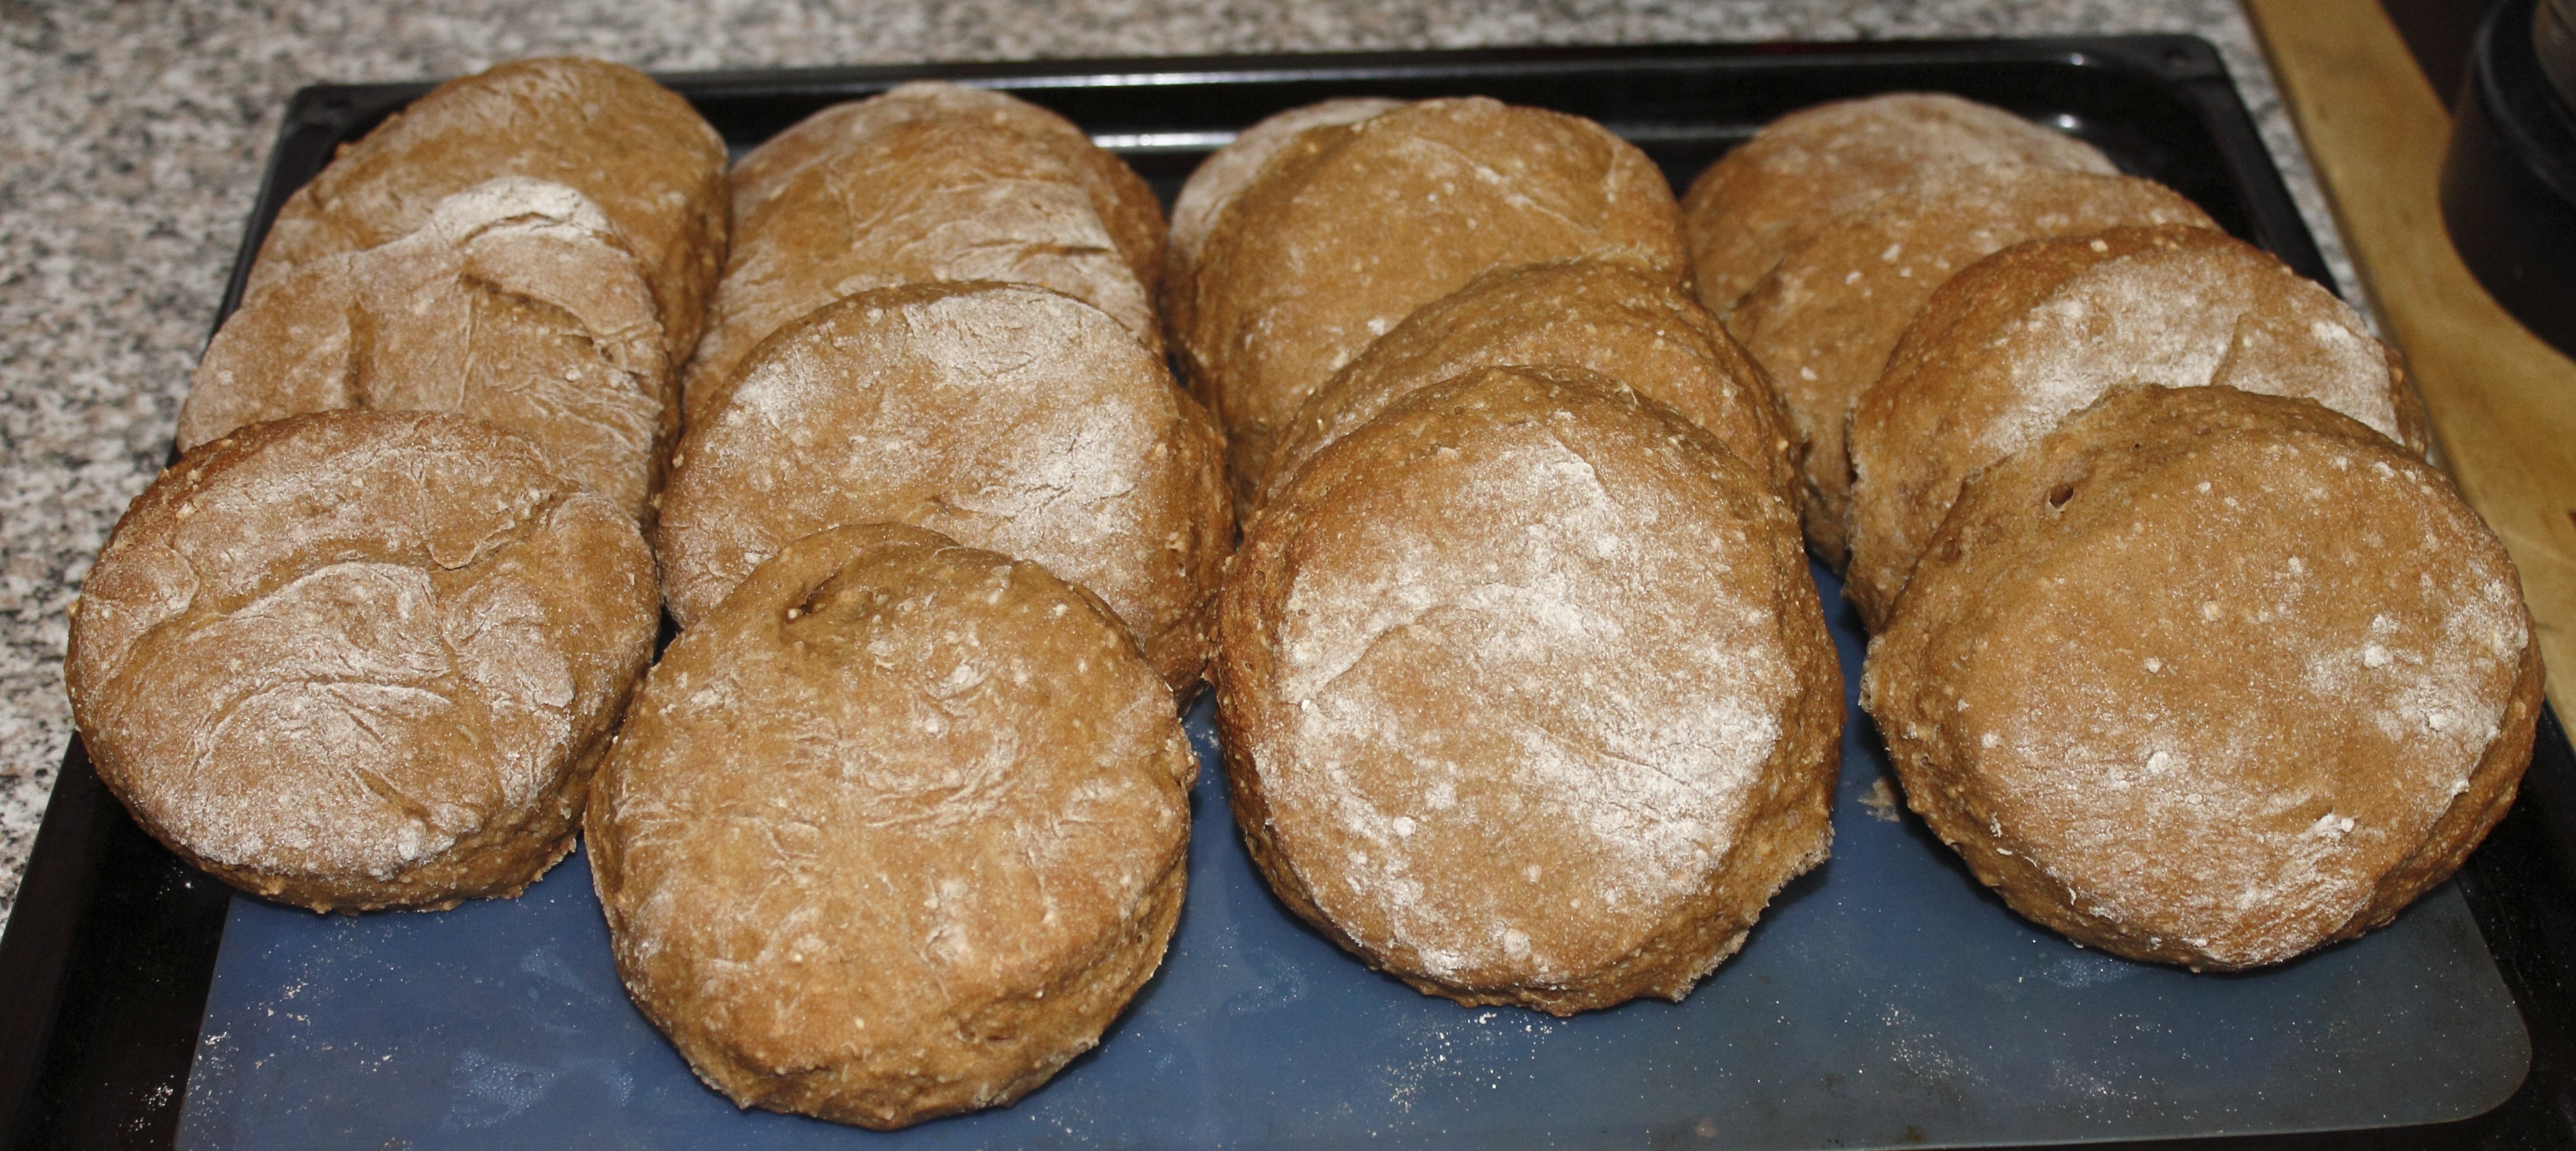
meal, food, breakfast, baking, eat, bread, bakery, loaf, baguette, sourdough, roll, ciabatta, flour, baked goods, brown bread, bread roll, rye bread, grass family, whole grain